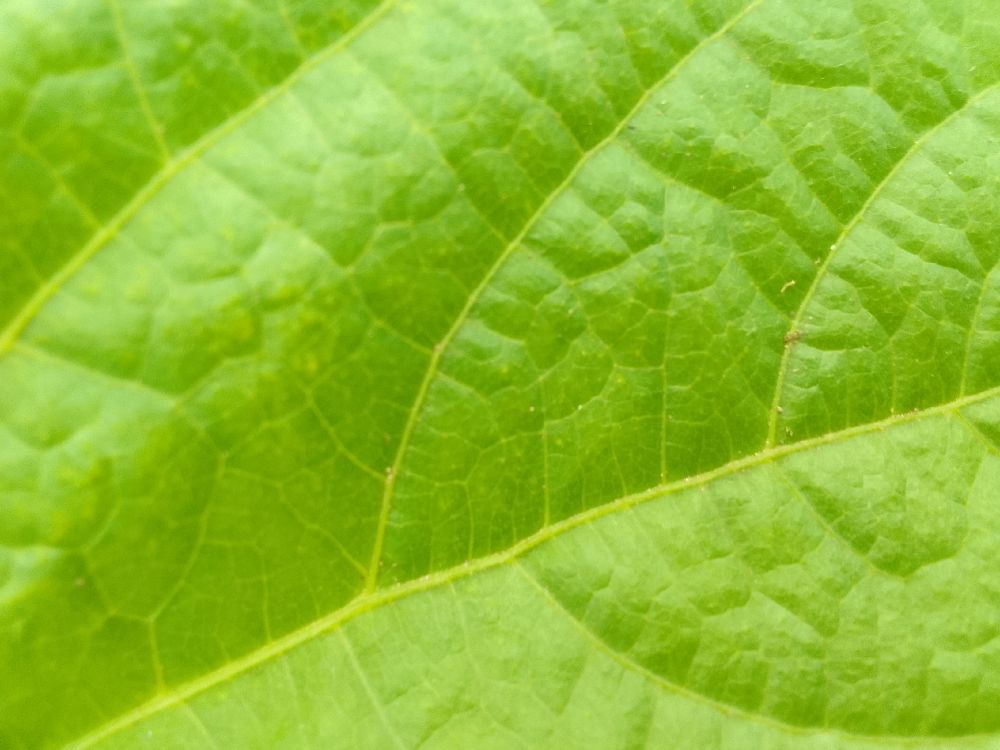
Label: healthy